Campinas do Sul

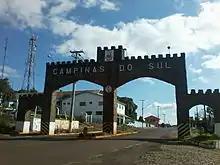

Campinas do Sul is a municipality in the state of Rio Grande do Sul, Brazil. As of 2020, the estimated population was 5,438.